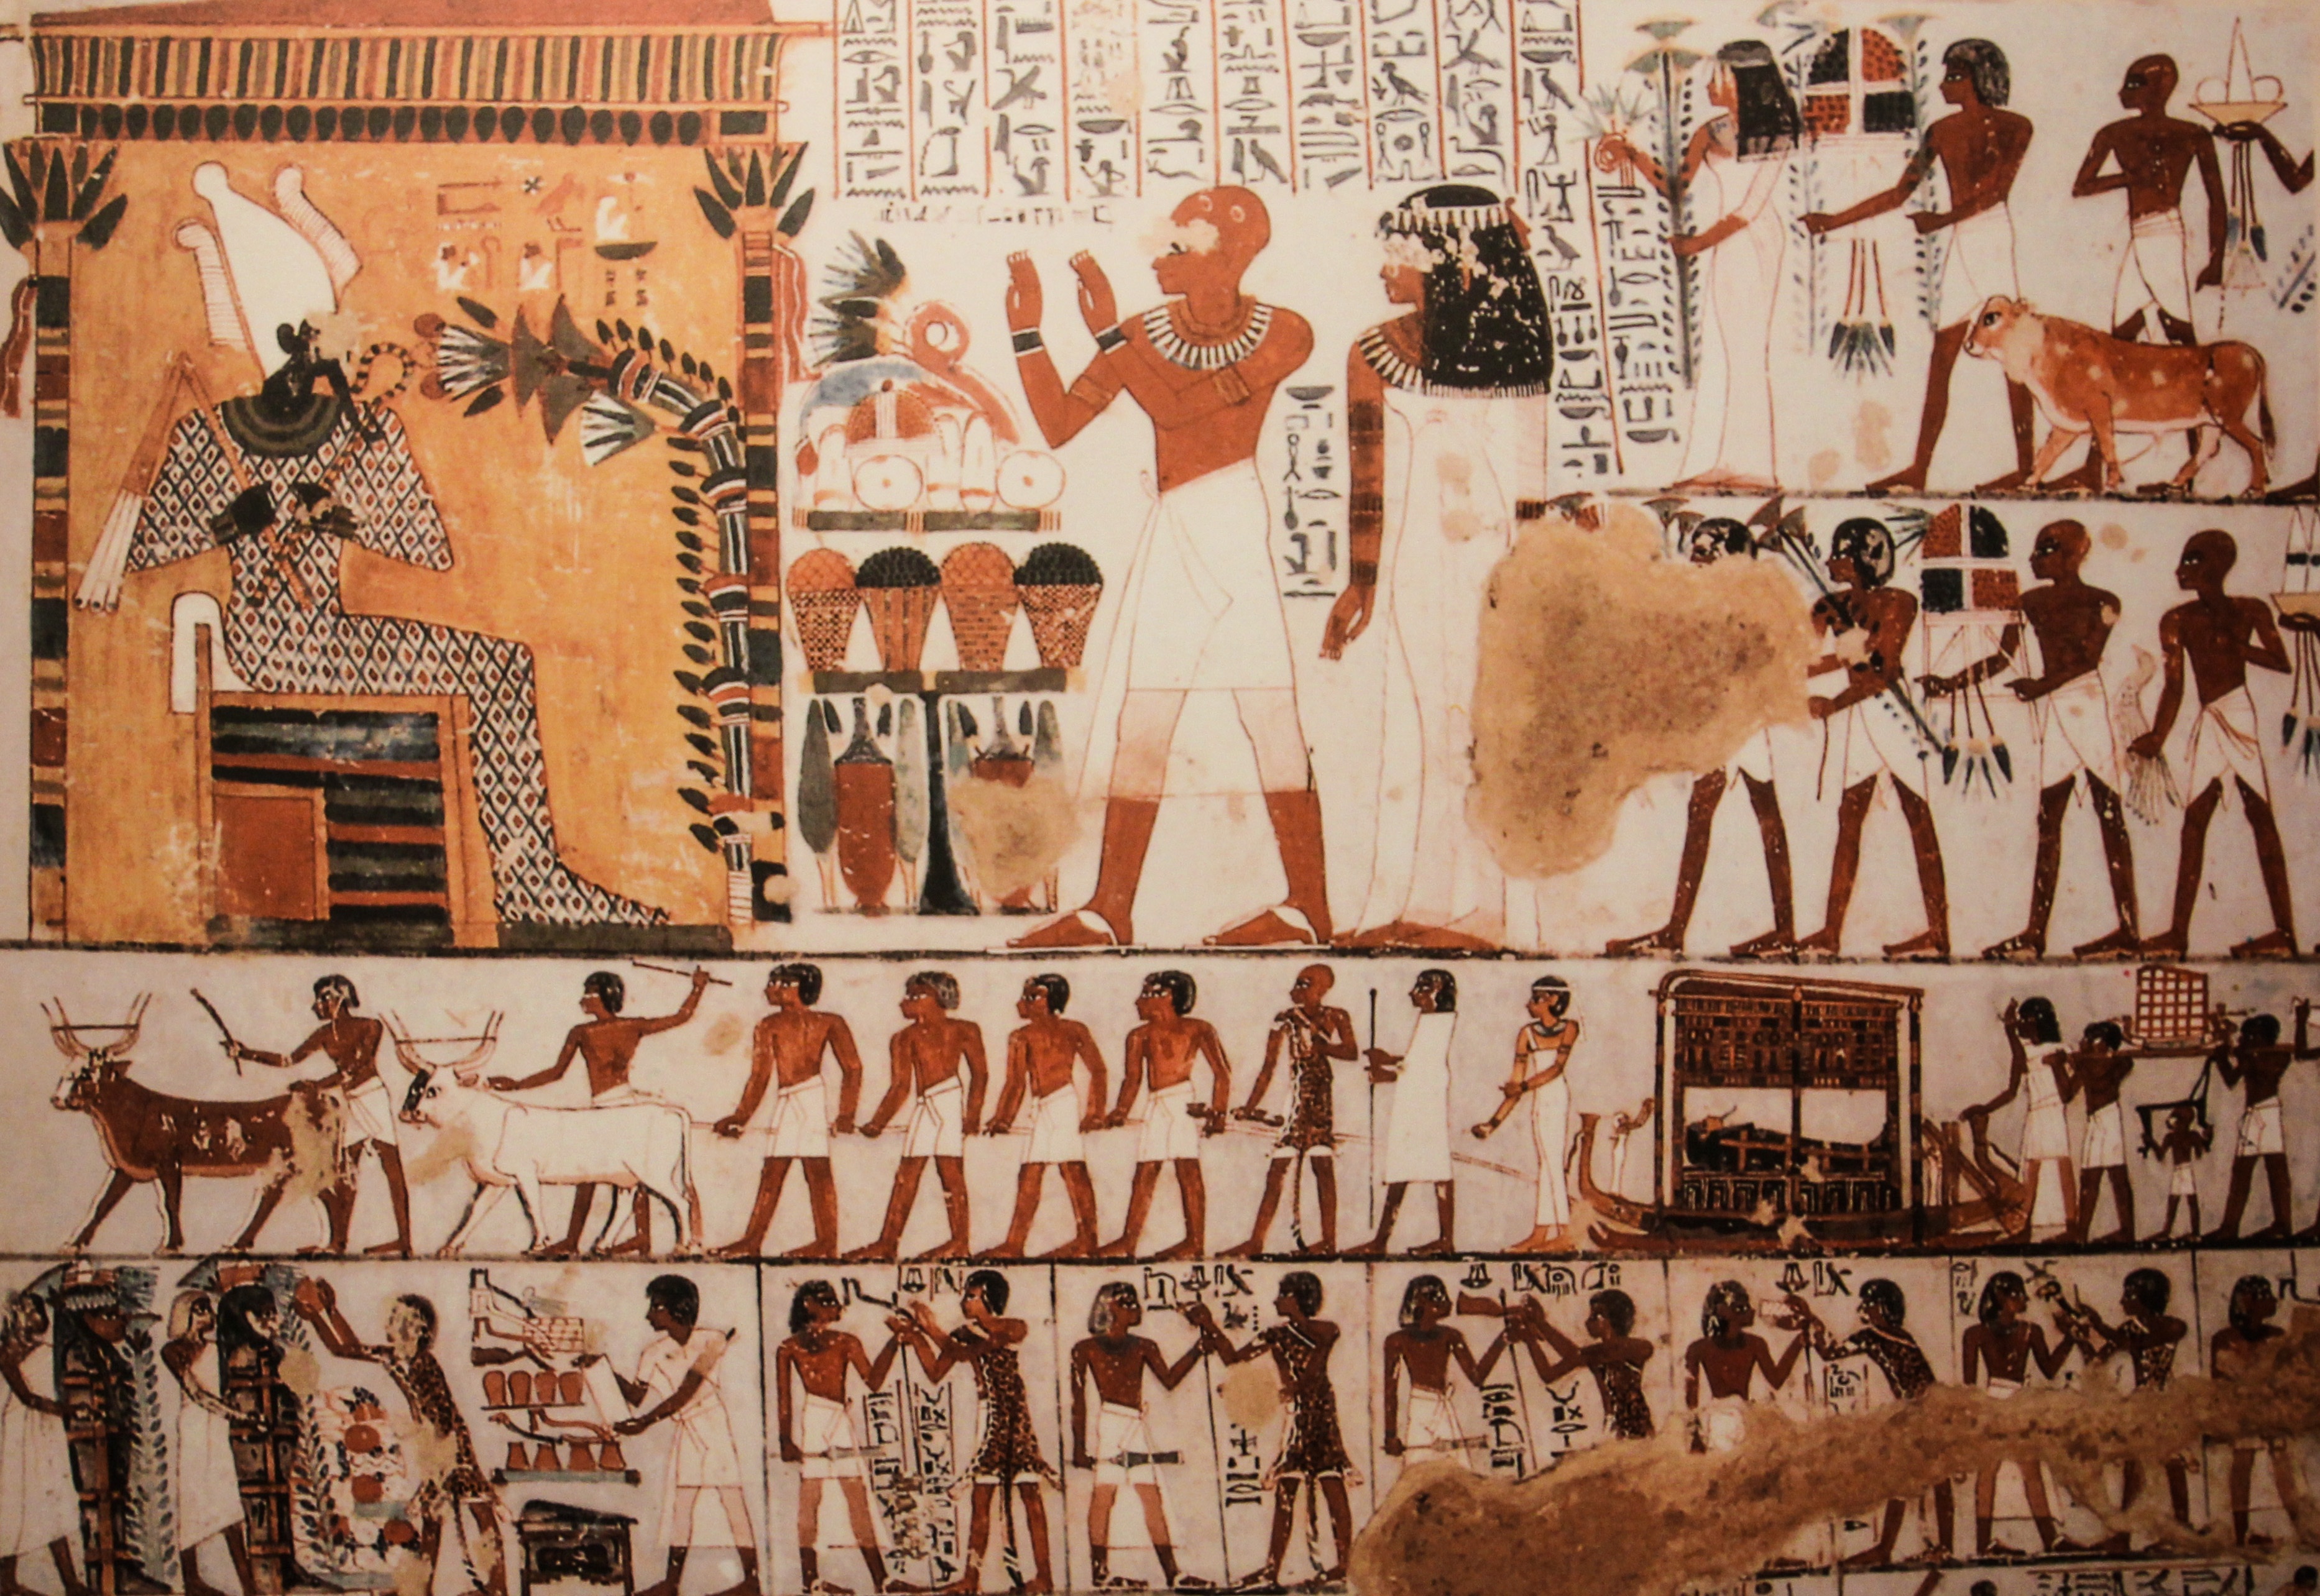
wall, egypt, art, mural, collage, tomb, luxor, modern art, pharaonic, ancient history, tutankhamun